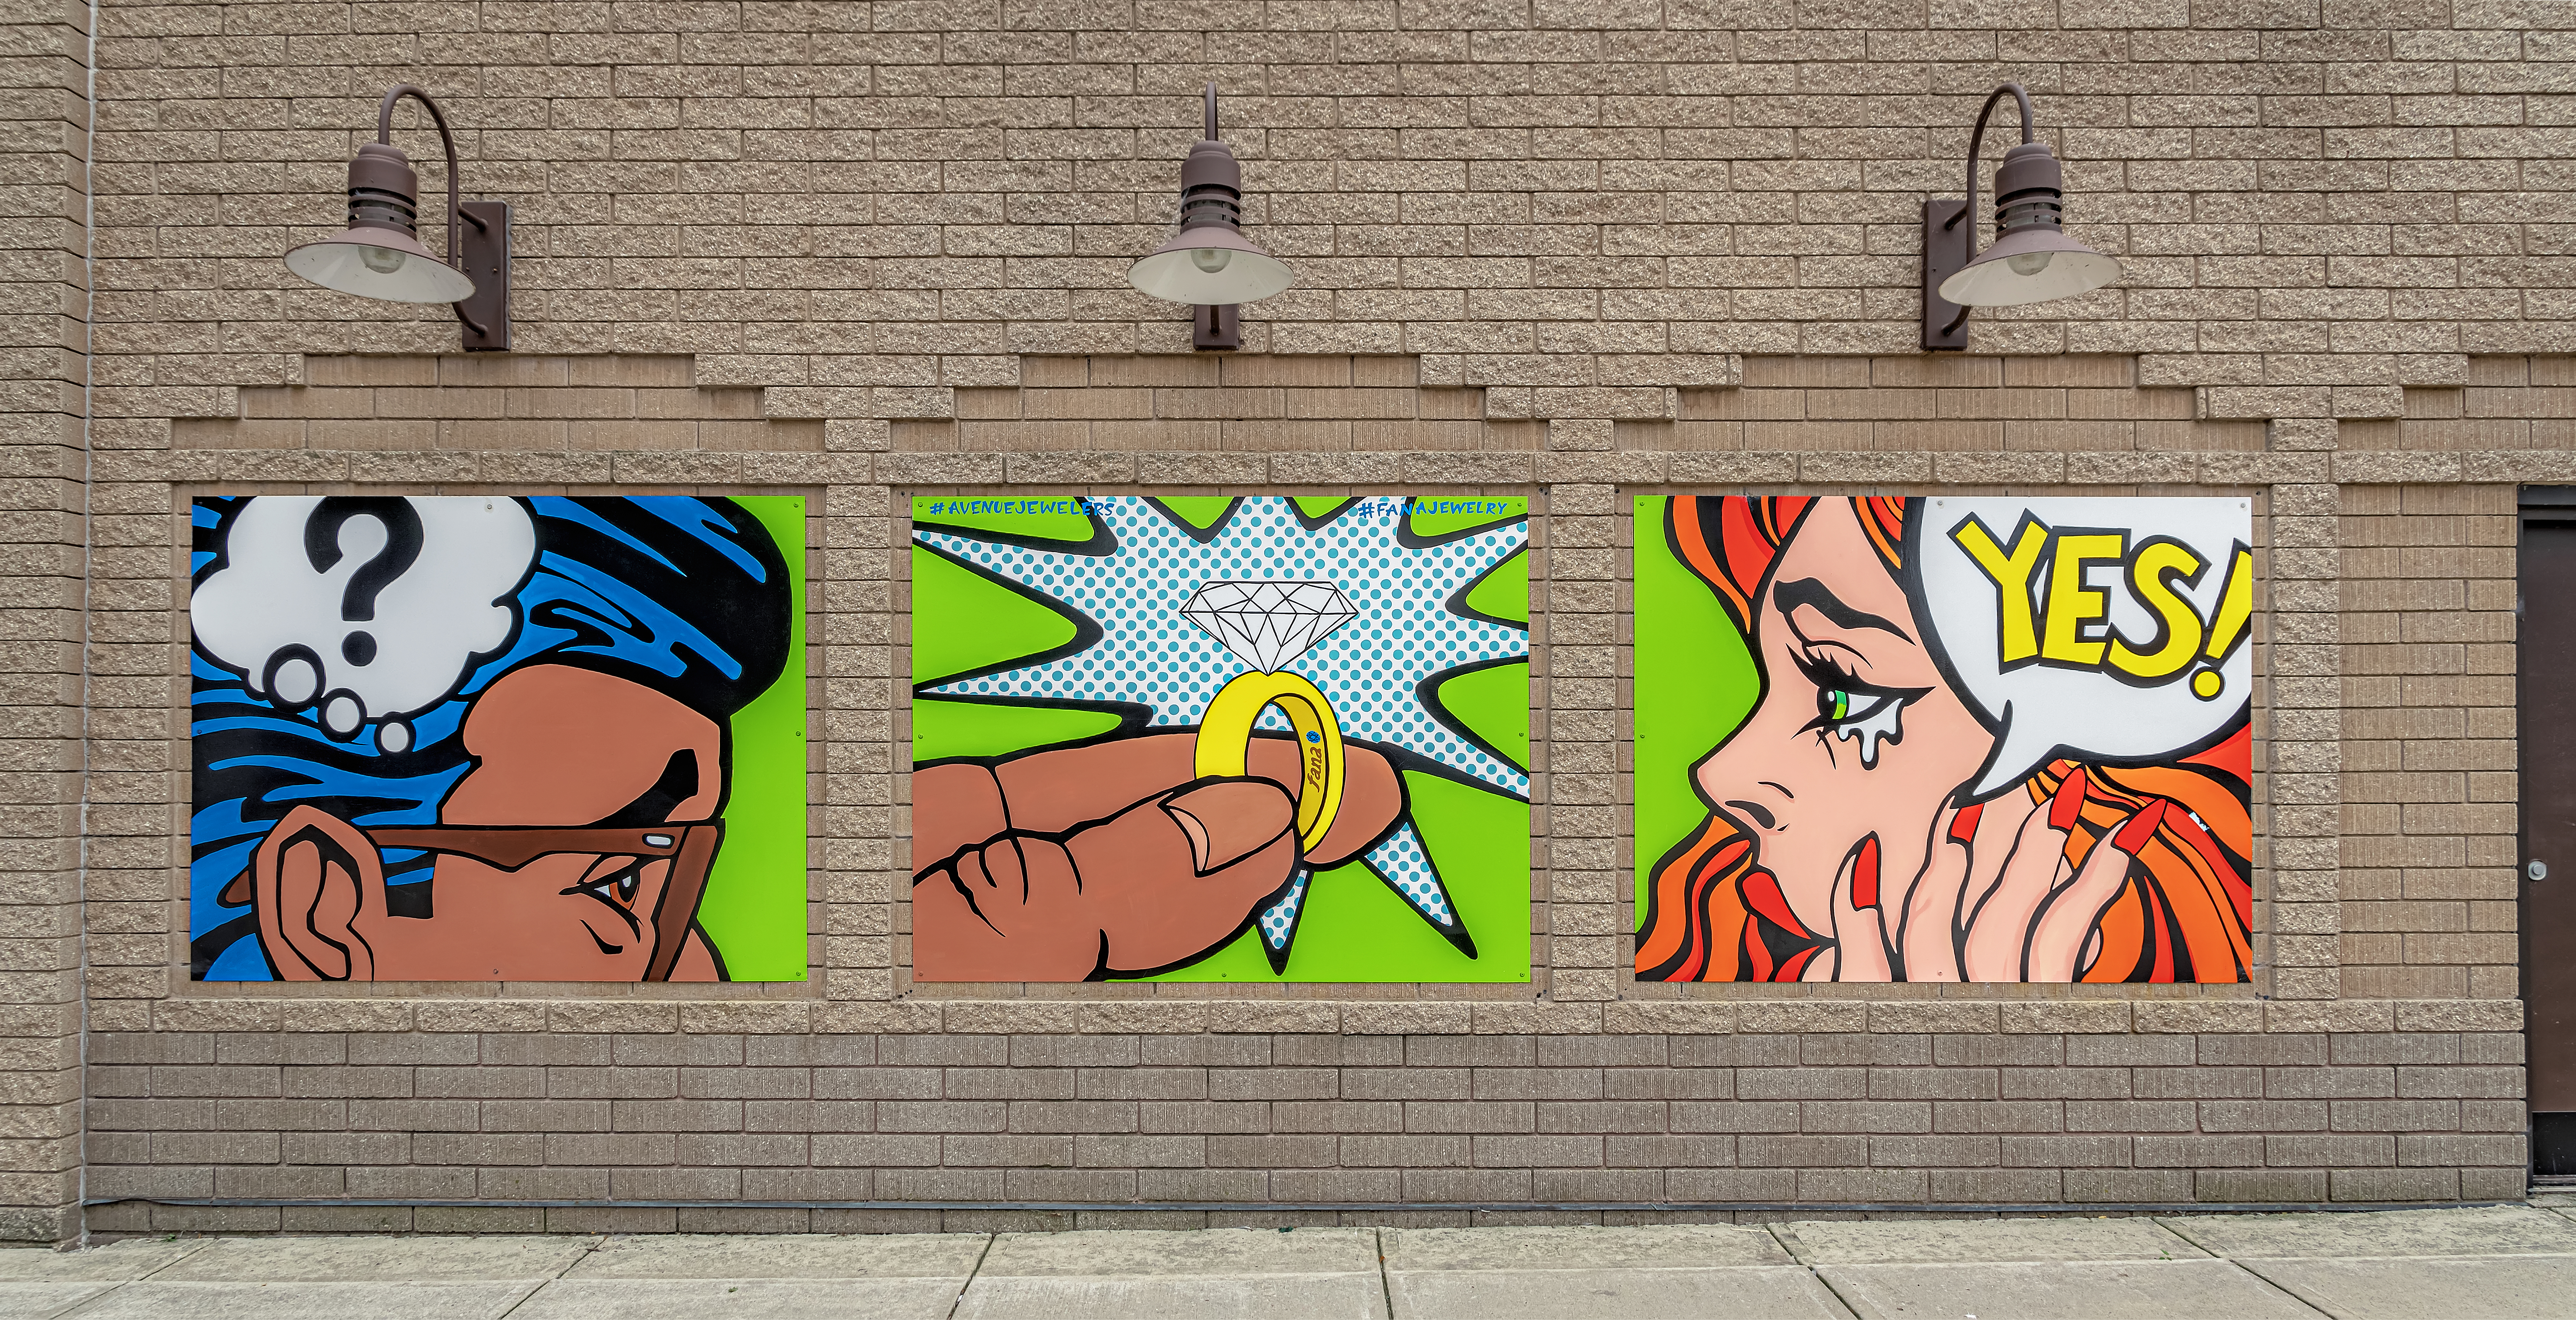
appleton, geotagged, united states, usa, wisconsin, 303 East College Avenue Appleton, a6500, adventure, American City, appleton wi, Appleton WIS, appleton wisconsin, art, Art Panels, artwork, ATW, Avenue Jewelers, brick building, city, City Art, city streets, Commercial Artwork, downtown, Fana Jewelry, Historic Downtown Appleton, light fixtures, midwest, north america, Outagamie County, Outagamie County WI, Outagamie County Wisconsin, Photo Walk, public art, sidewalk, sightseeing, sony, SONY a6500, SONY Alpha 6500, sony mirrorless, SONY Photography, street art, tourism, tourist attraction, Tourist Photos, travel, Travel Blog Photo, Travel Photo, travel photography, Traveling Adventures, triptych, united states of america, Urban Adventure, Urban Hiking, wall art, wandering, wi, Wisconsin City, Wisconsin Photos, Wisconsin Tourism, Wisconsin Travel, graffiti, wall, mural, visual arts, painting, street artist, modern art, illustration, facade